Cat People (1942 film)

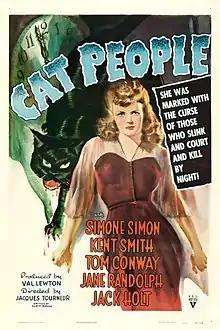
Theatrical release poster

Cat People is a 1942 American supernatural horror film directed by Jacques Tourneur and produced for RKO by Val Lewton. The film tells the story of Irena Dubrovna, a newly married Serbian fashion illustrator obsessed with the idea that she is descended from an ancient tribe of Cat People who metamorphose into black panthers when aroused. When her husband begins to show interest in one of his co-workers, Irena begins to stalk her. The film stars Simone Simon as Irena, and features Kent Smith, Tom Conway, Jane Randolph, and Jack Holt in supporting roles.